Mabuiag Island

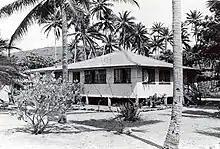
The government teacher's residence

""The Mabuiag people had a reputation for hostility to outsiders until their acceptance of Christianity in the early 1870s. In 1877 the mission moved to Bau where the water supply was better. Later, the missionaries persuaded the people to join them at Bau, which became the main settlement. By 1898, Mabuiag people were labouring on pearling luggers for wages, while many followed work to Thursday Island and further to the mainland. An official presence on Mabuiag began during the mid-1920s when Queensland Government posted teachers there. An Island Industries Board store opened in 1946"."